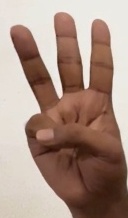
ASL sign: 6